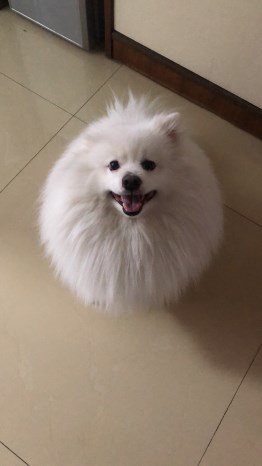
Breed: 253-n000107-Japanese_Spitzes